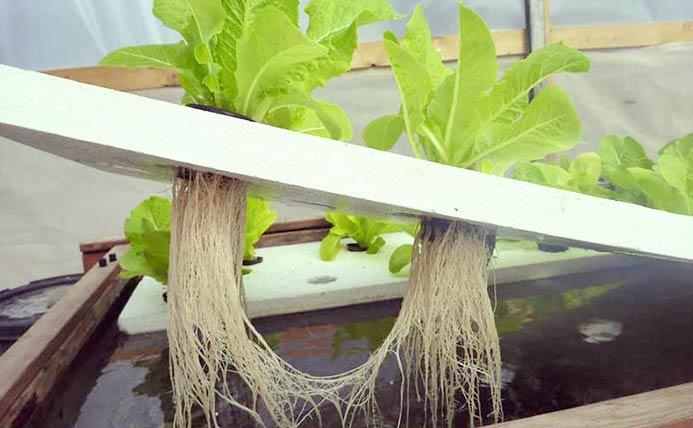
Hizi ni mimea, kuna uwezekano mkubwa ukikuzwa kwa njia ya [cs]hydroponic [cs] na mizizi yake mirefu nyeupe ikiwa imefichuliwa upande wa mmoja na majani yake ya kijani kibichi upande mwingine. Inaonekana kuwa ndani ya muundo fulani wa kukuza mimea labda chafu.